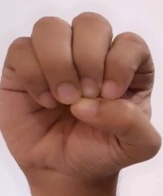
ASL sign: E